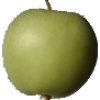
Label: Apple Granny Smith 1